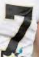
Number: 7